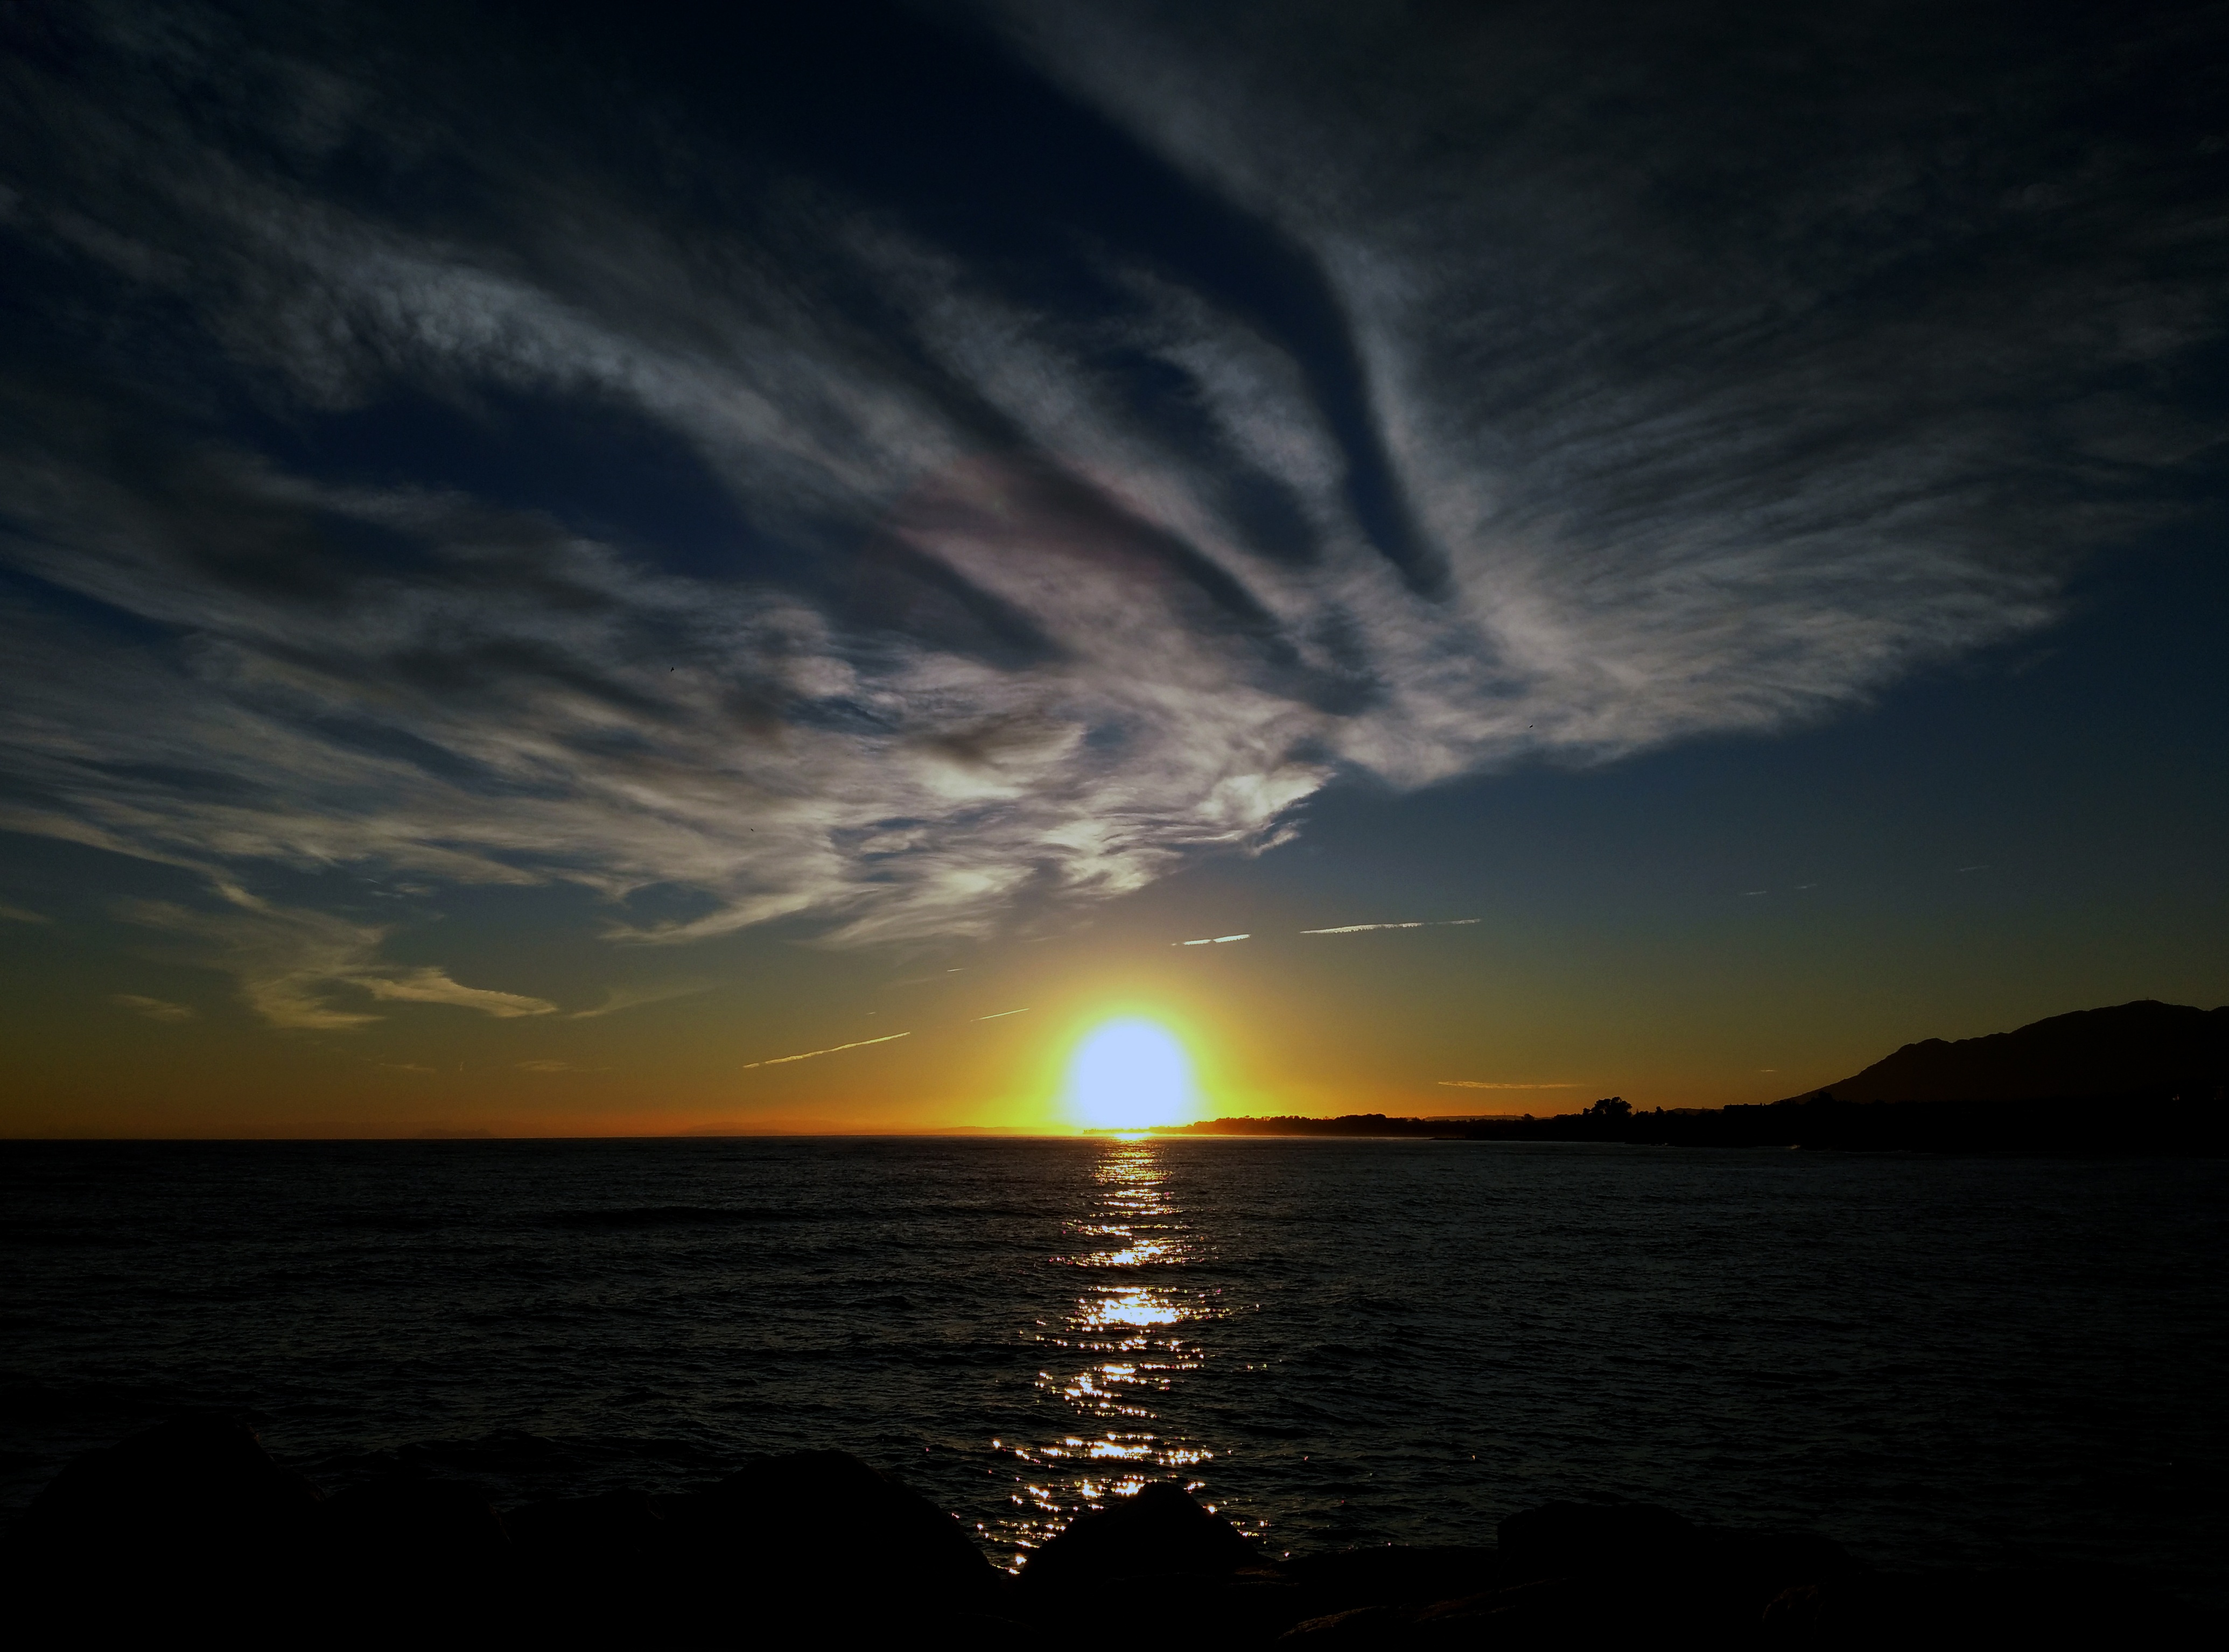
sea, water, ocean, horizon, cloud, sky, sunrise, sunset, sunlight, dawn, atmosphere, dusk, evening, afterglow, mediterranean sea